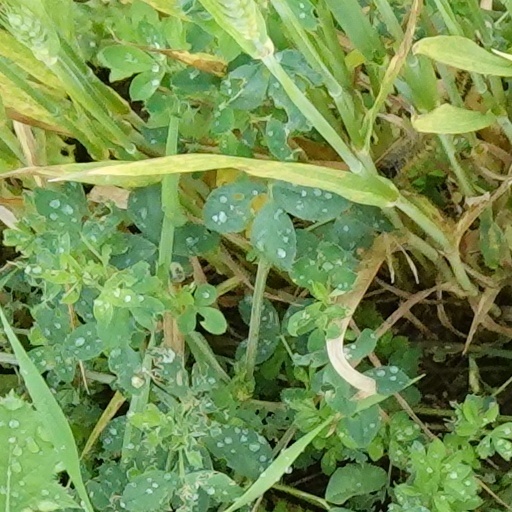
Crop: wheat